USS Blandy

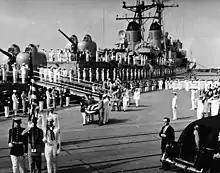
The caskets of the Unknown Soldiers of World War II and the Korean War are borne from the "Blandy" (May 28, 1958).

In 1958, "Blandy" bore the American Unknown Soldier of World War II's European Theater from Naples to a rendezvous off the Virginia Capes with "Boston" (CAG-1), which bore the Unknowns of the Pacific Theater and the Korean War, and "Canberra" (CAG-2). After the selection of the Unknown of World War II was made on board "Canberra", the selected casket and the Korean Unknown were transferred to "Blandy" for transportation to Washington, D.C. Arriving at the U.S. Naval Gun Factory on 28 May, both caskets lay in state in the Capitol Rotunda until 30 May, after which they were interred in the Tomb of the Unknowns in Arlington National Cemetery.